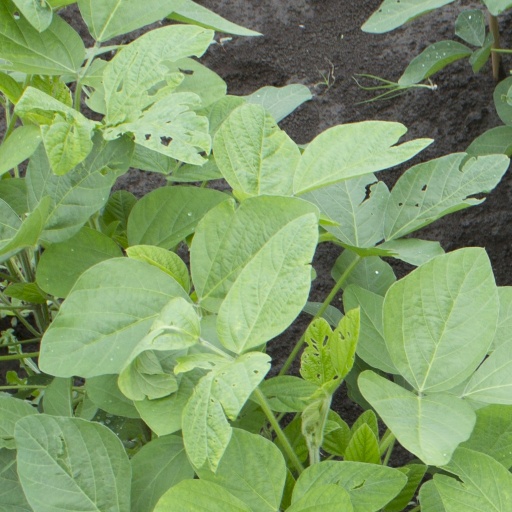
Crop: soybean